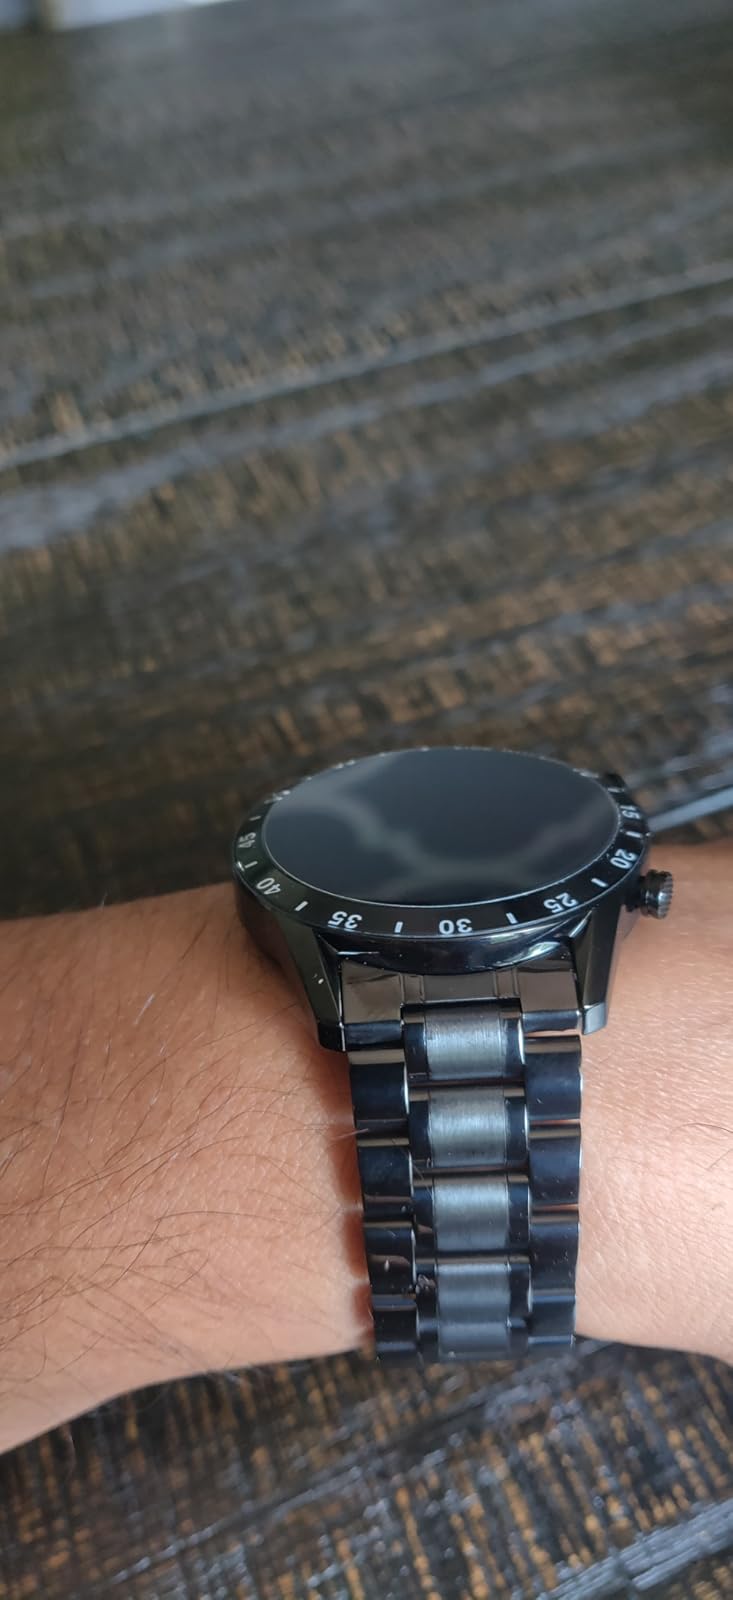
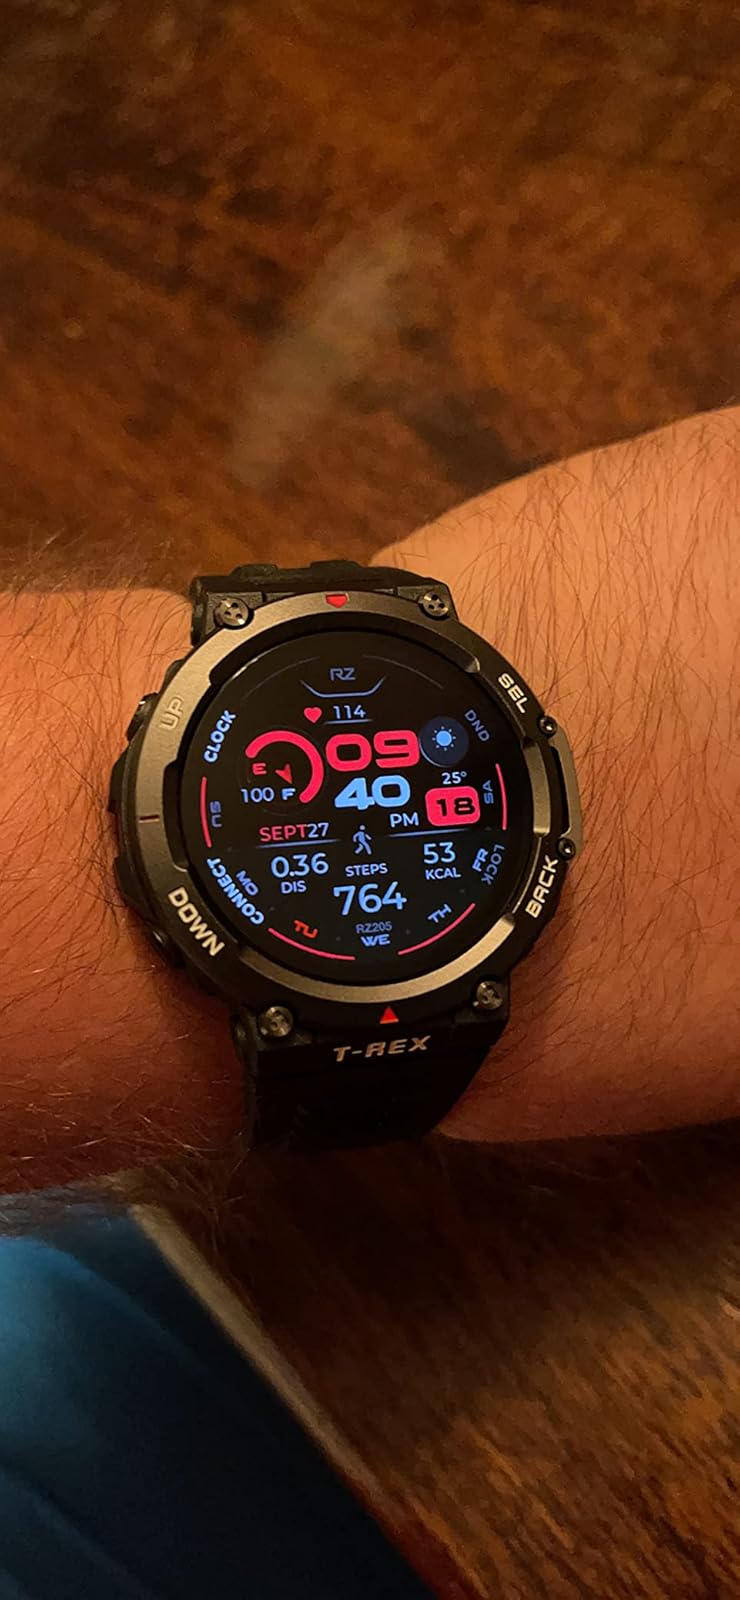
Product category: smartwatch
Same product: no